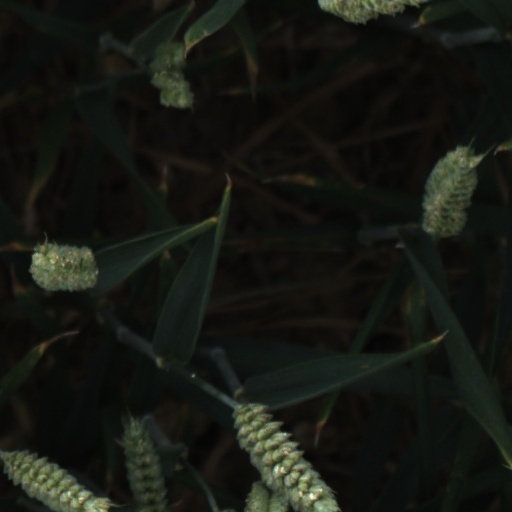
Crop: wheat